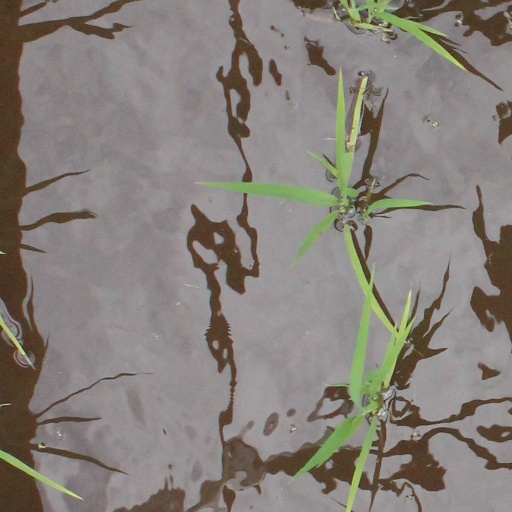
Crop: rice